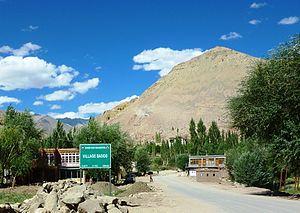
Le monastère de Basgo, également connu sous le nom de Bazgo Gompa, est un monastère bouddhiste situé dans la ville de Basgo ou Bazgo, à 40 km à l'Est de Leh, la capitale du Ladakh, du district du même nom, dans l'État du Jammu-et-Cachemire en Inde. La ville, qui se trouve sur la rive de l'Indus, est connue pour ses gompas tels que le Monastère Basgo, et les ruines historiques. Bazgo est profondément ancré dans les origines du Ladakh. C'était autrefois un centre culturel et politique important, qui est fréquemment mentionné dans les Chroniques Ladakhi.